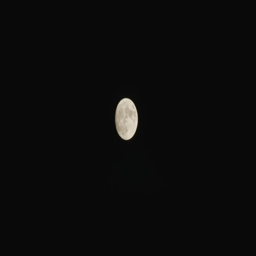
full moon on the dark night close up